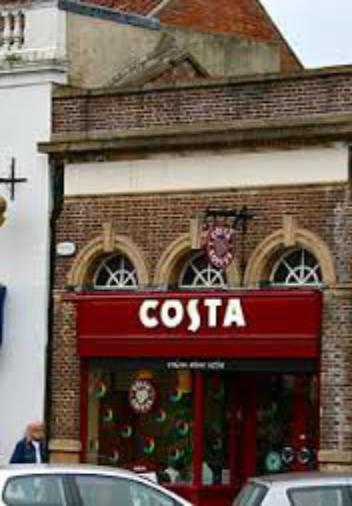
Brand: Costa Coffee
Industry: Food